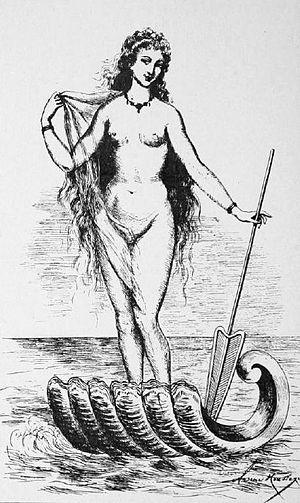
Armande Bejart (?) dans la role de la naiade des Facheux. Portrait a la sanguine.
Les Fâcheux est une comédie-ballet en trois actes et en vers de Molière, faite pour les divertissements de Louis XIV au mois d'août 1661. C'est la première comédie-ballet au monde de l'histoire. C'est la première comédie-ballet créée par Molière. La musique est de Lully, compositeur préféré du roi et les pas de danse sont de Pierre Beauchamps. En 1672, la pièce est reprise par La Comédie-Française avec la musique composée par Marc-Antoine Charpentier. Le poète Paul Pellisson en a écrit le prologue.